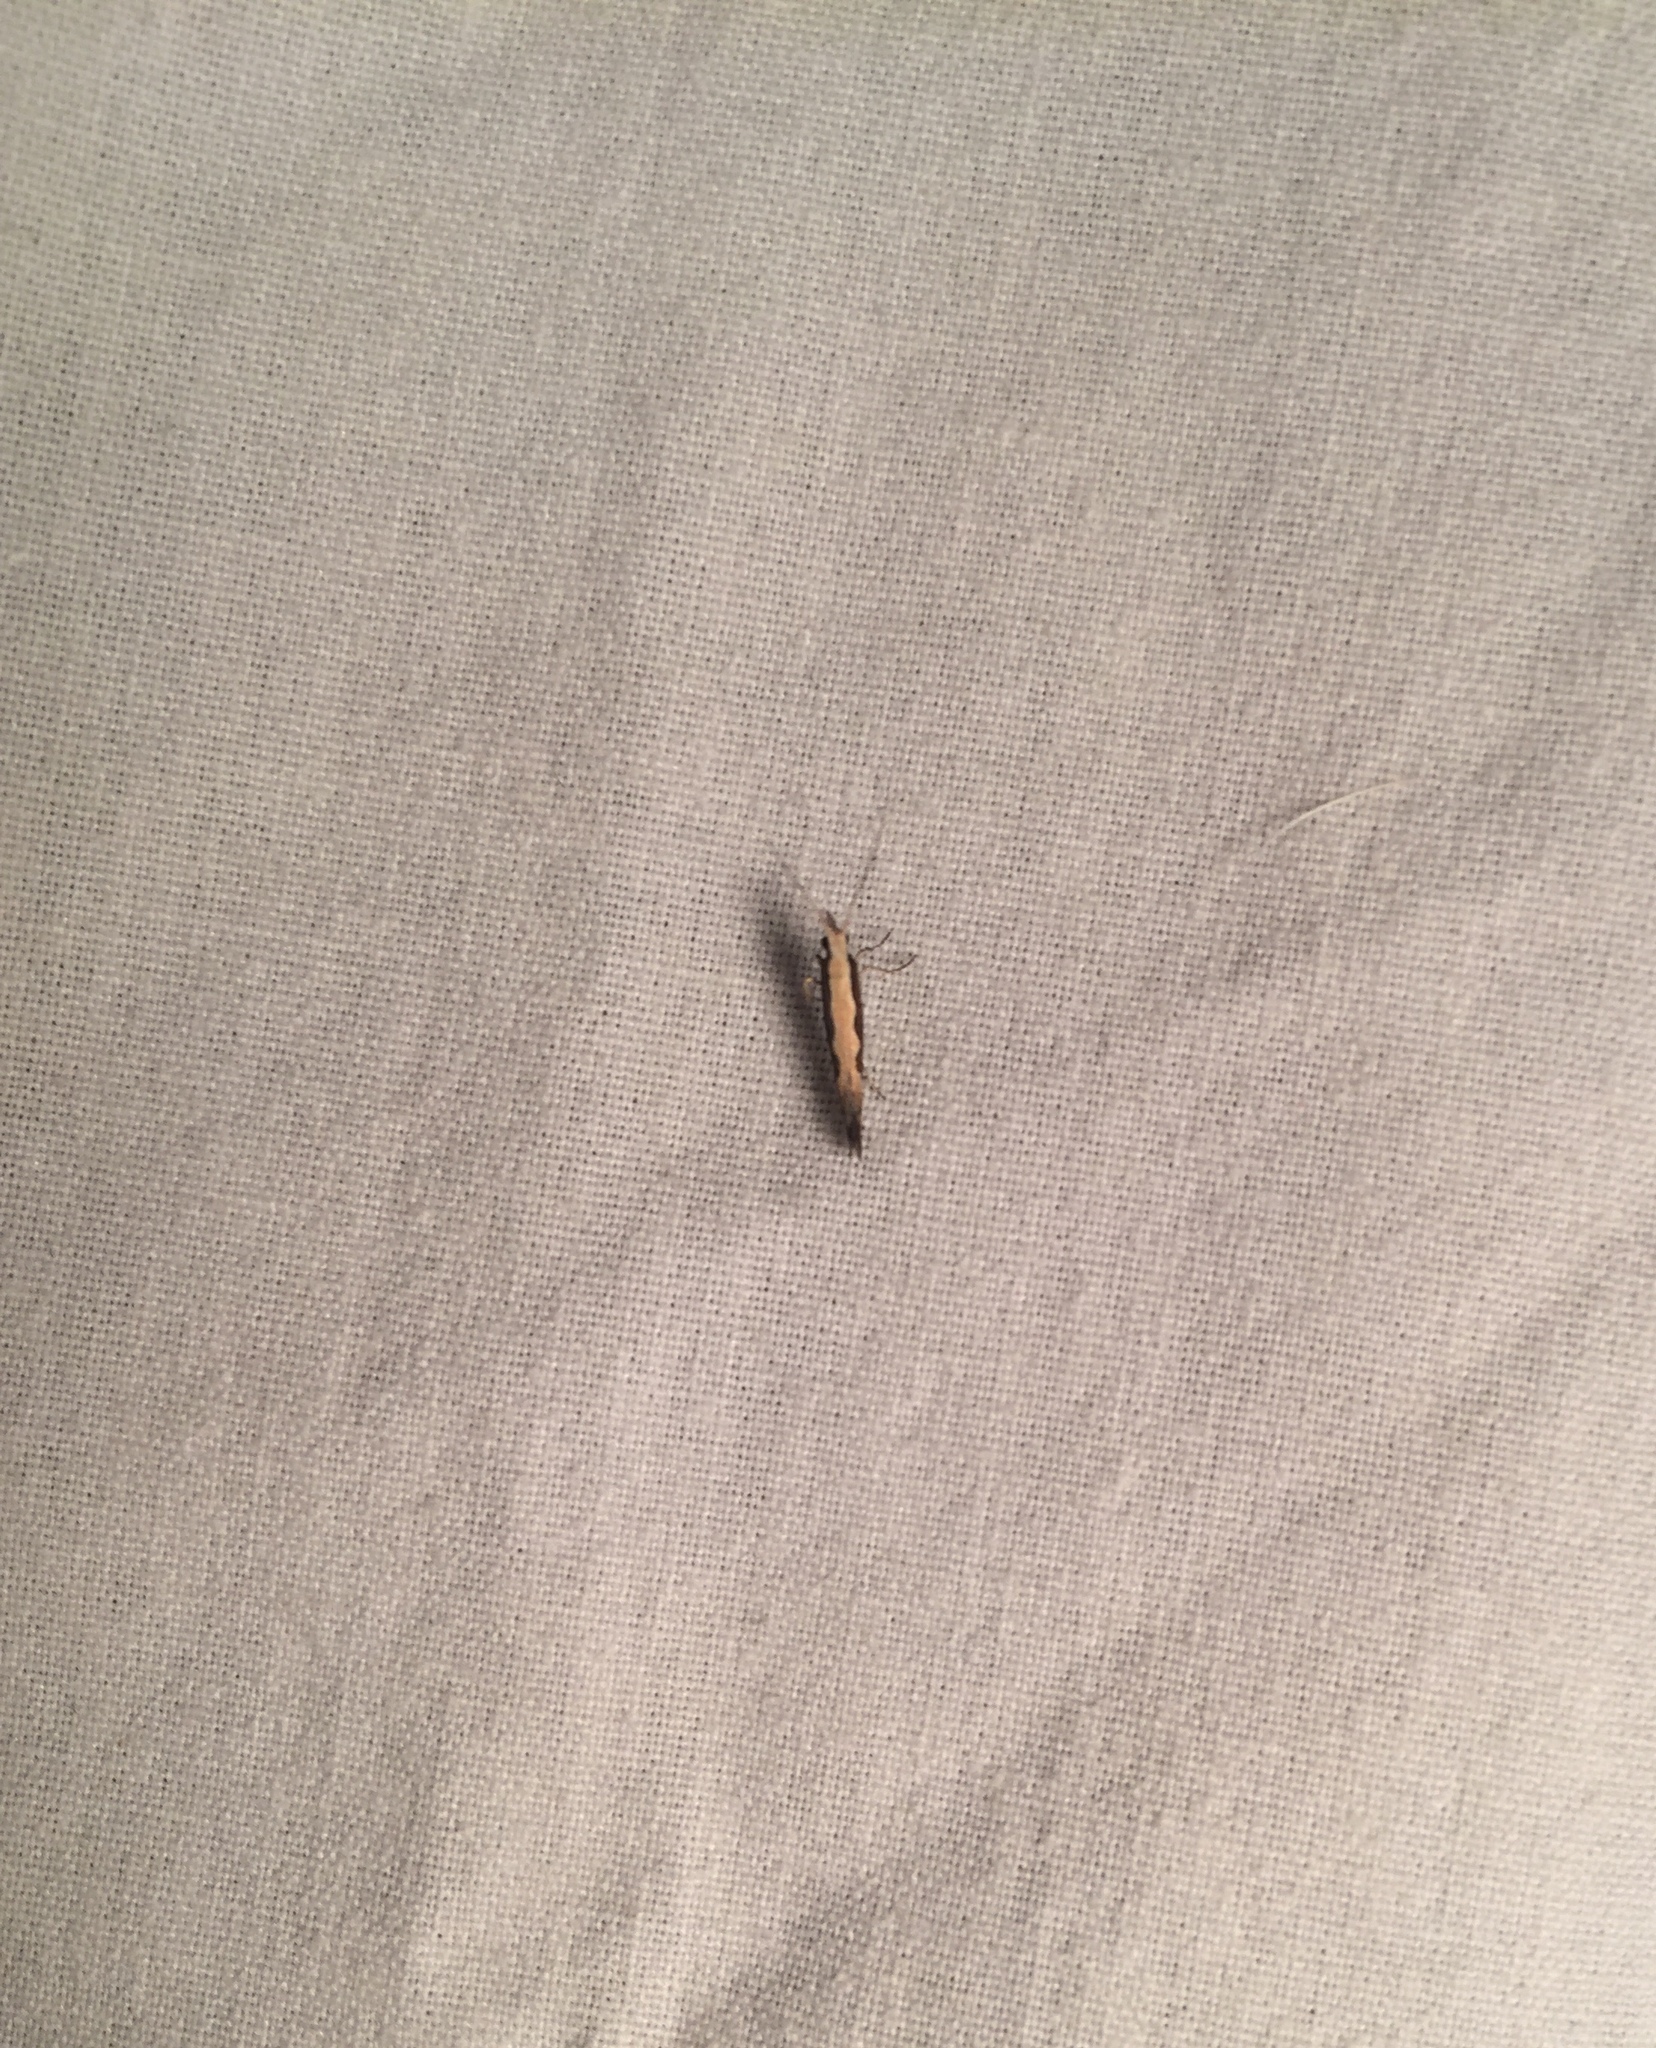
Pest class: diamondback_moth